Minor League Baseball

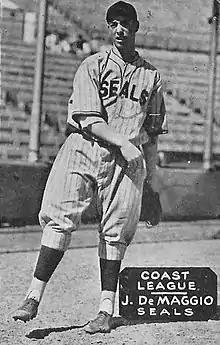
Joe DiMaggio during his time playing in the Pacific Coast League,

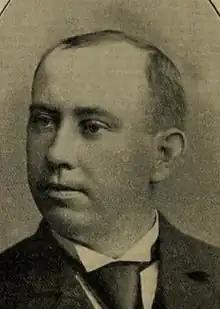
Patrick T. Powers, the first president of the National Association of Professional Base Ball Players

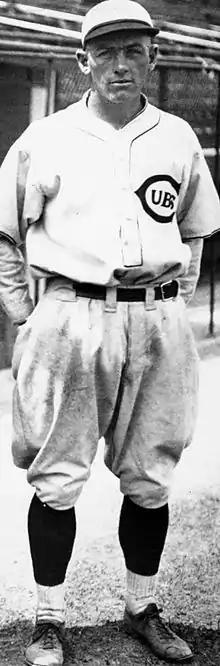
Jigger Statz played in over 2500 minor league games.

The earliest professional baseball league, the National Association of Professional Base Ball Players of 1871 to 1875, commonly referred to as the National Association, comprised all fully professional teams. This system proved unworkable, however, as there was no way to ensure competitive balance, and financially unsound clubs often folded during the season. The National League (NL) was founded in 1876 with a limited membership which excluded less competitive and financially weaker teams, allowing for the most prosperous teams to compete against each other. Professional clubs outside the NL responded by forming regional associations of their own. There was a series of "ad hoc" groupings, such as the New England Association of 1877 and the Eastern Championship Association of 1881. These were loose groups of independent clubs which agreed to play a series of games over the course of one season for a championship pennant.